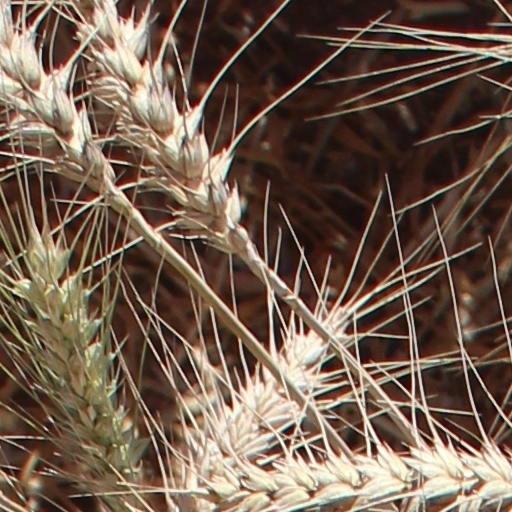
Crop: wheat